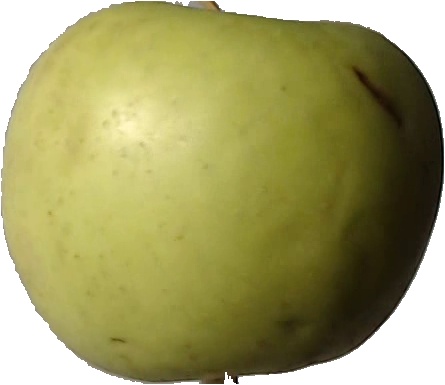
Label: apple_golden_3